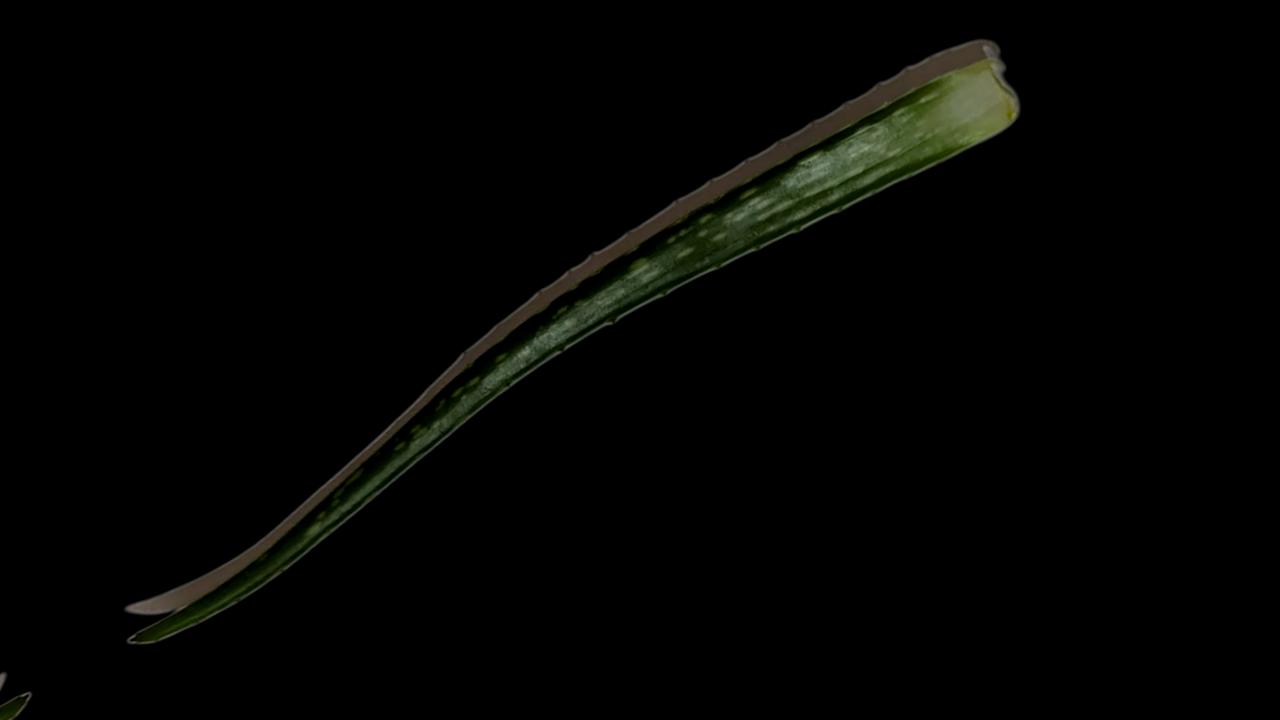
Plant: Aloe Vera